Cupid

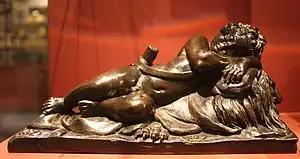
Bronze "Cupid Sleeping" on a lion skin (1635–40), signed "F", based on the marble attributed to Praxiteles

In the tale of Cupid the honey thief, the child-god is stung by bees when he steals honey from their hive. He cries and runs to his mother Venus, complaining that so small a creature should not cause such painful wounds. Venus laughs, and points out the poetic justice: he too is small, and yet delivers the sting of love.